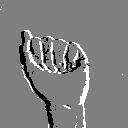
ASL letter: a